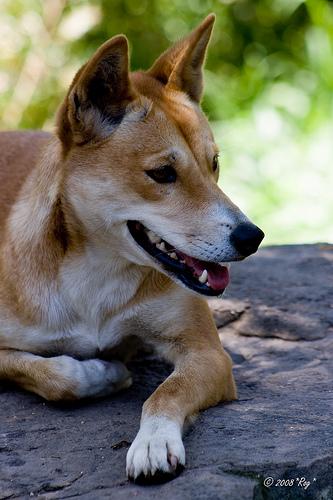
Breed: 217-n000079-dingo